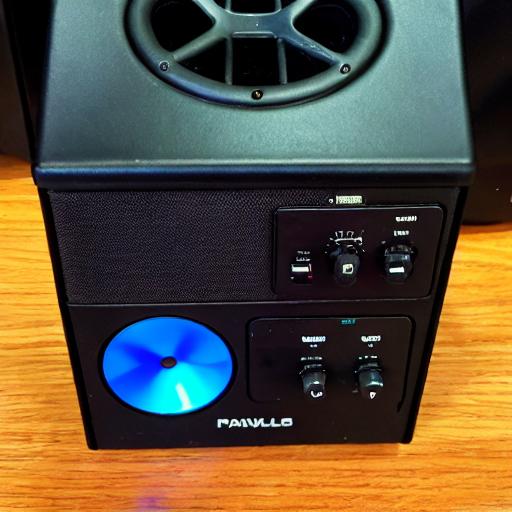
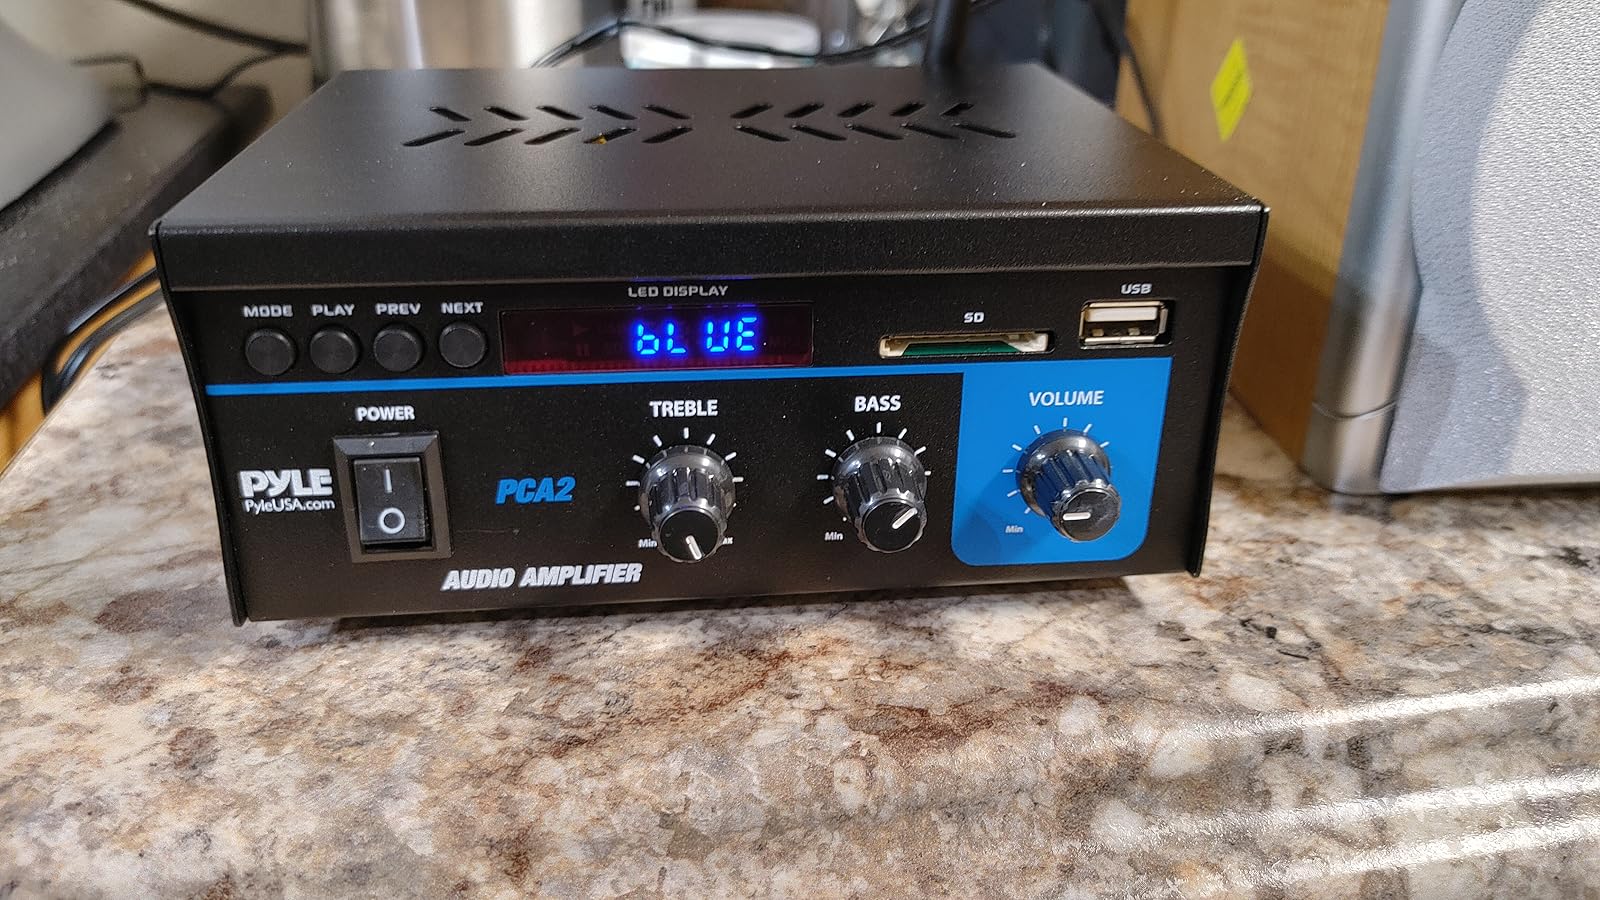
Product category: speaker
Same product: no